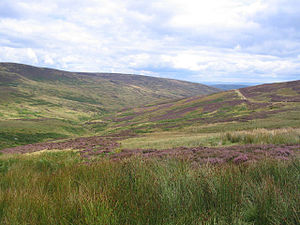
Bakke (geologi) / Galleri
En bakke er en del af landskabet som er højereliggende end omgivelserne, men som ikke er et bjerg. Der er ingen entydig skillelinje mellem bakker og bjerge. Bjerglandskaber som Alperne betegnes dog på dansk sjældent som bakker. Omvendt findes der i Danmark ingen landskabsformer, om hvilke man i dag vil bruge betegnelsen bjerge. I Danmark har bjerge været sat ved højder på mere end 200 m over havet.